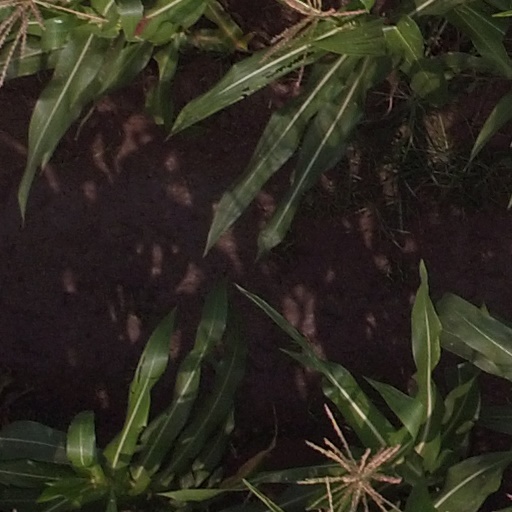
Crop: maize; corn